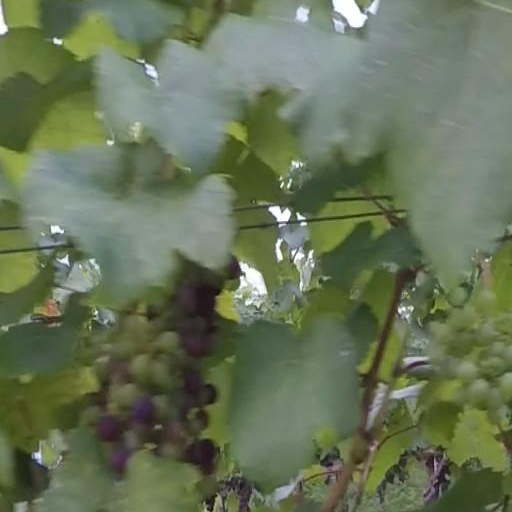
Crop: grape